Economy of Indonesia

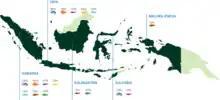
Indonesia aquaculture regions with percentages of national production

In 2015, the total production of seafood reached about 22.31 million metric tons, valued at around 18.10 billion US dollars. For capture of wild fish (both inland and marine), the production trend was steady in 2011–2015, while there was a steep increase in the production from aquaculture during the same period.